Shanghai Hongqiao International Airport

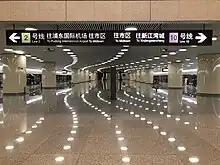
Platform of Hongqiao Airport Terminal 2 Station (Line 2 & 10)

The airport has the head office of China Eastern Airlines, which is housed in the China Eastern Airlines Building, and was the head office of China Cargo Airlines.